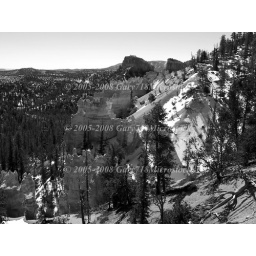
The Bryce Canyon National Park in Utah USA, in black and white